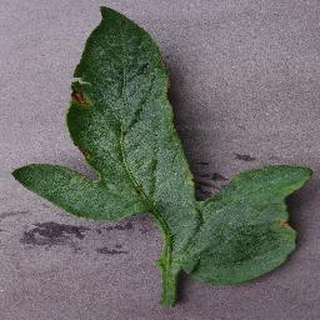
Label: tomato_bacterial_spot